Adeni Jews

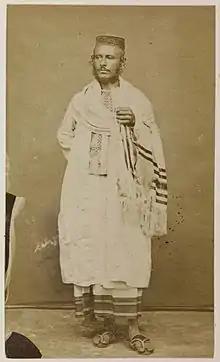
Aden Jew – mid 1870s

Adeni Jews, or Adenite Jews are the historical Jewish community which resided in the port city of Aden. Adenite culture became distinct from other Yemenite Jewish culture due to British control of the city and Indo-Iraqi Jewish influence as well as recent arrivals from Persia and Egypt. Although they were separated, Adeni Jews depended on the greater Yemenite community for spiritual guidance, receiving their authorizations from Yemeni rabbis. Virtually the entire population emigrated from Aden between June 1947 and September 1967. As of 2004, there were 6,000 Adenites in Israel, and 1,500 in London.